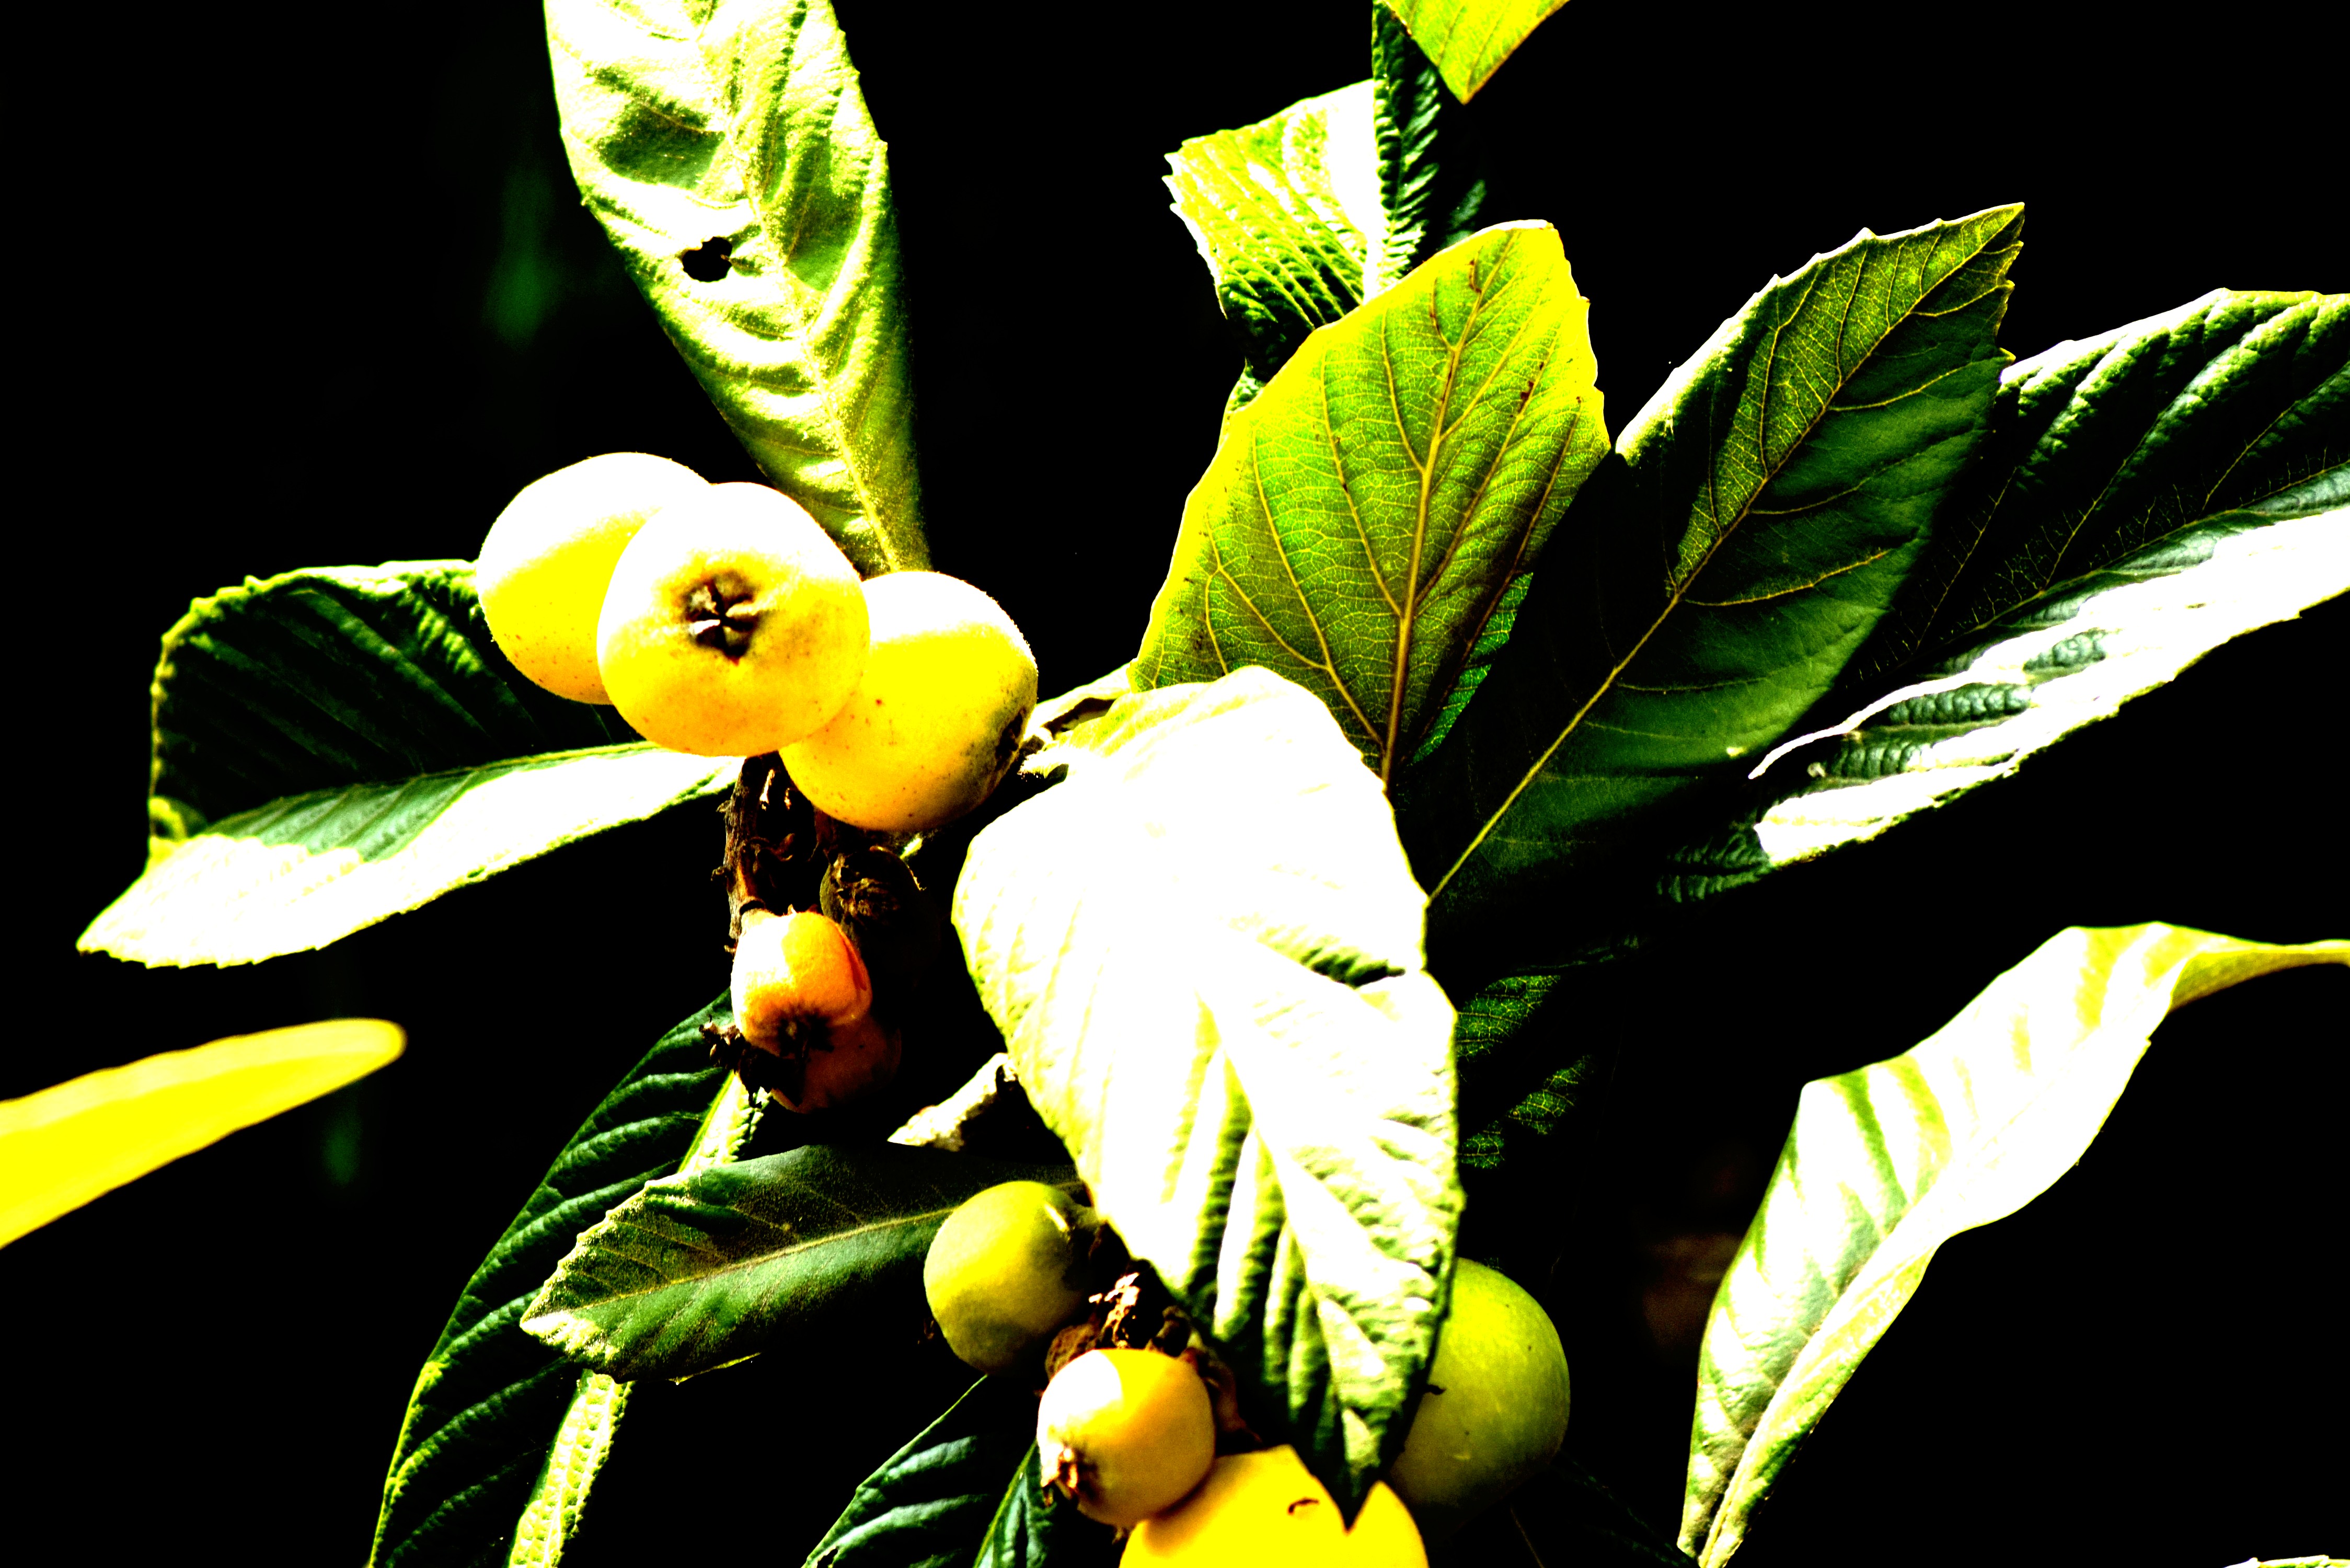
green, leaves, tree, plant, yellow, leaf, fruit, organism, banana, loquat, produce